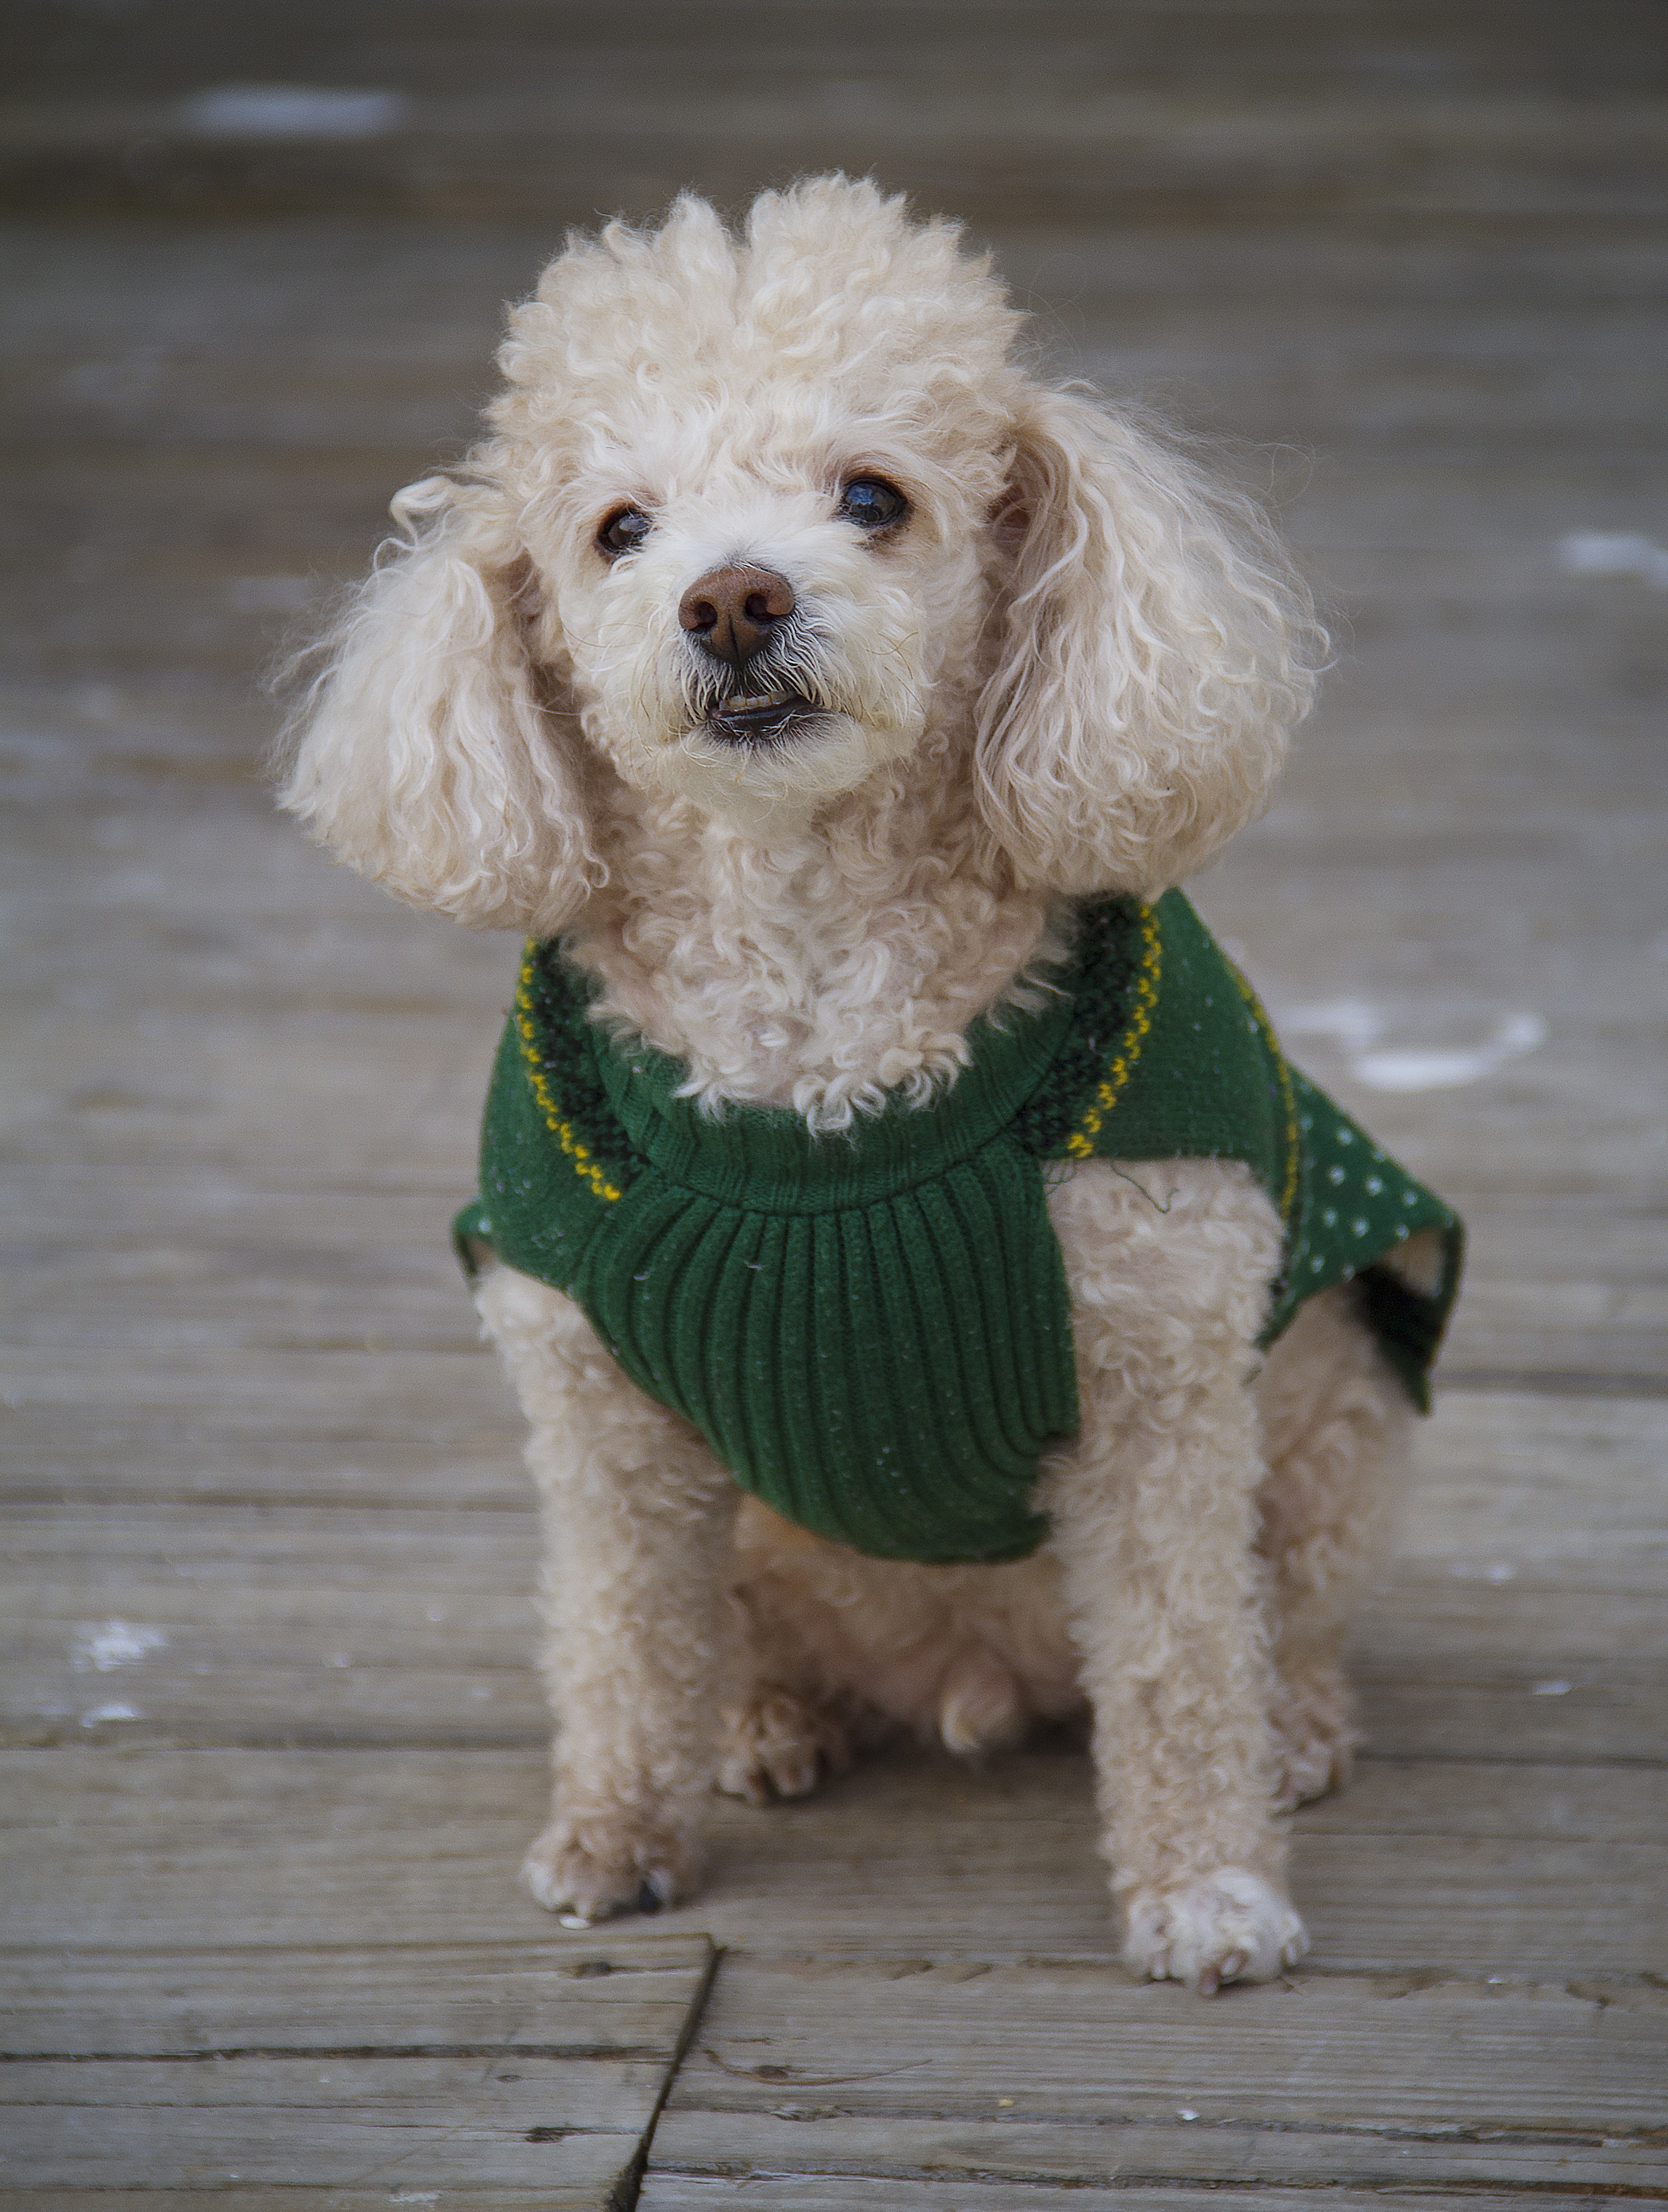
puppy, dog, animal, pet, small, mammal, poodle, furry, vertebrate, dog breed, curly, cavapoo, miniature poodle, goldendoodle, pedigreed, cockapoo, bolognese, toy poodle, dog like mammal, schnoodle, dandie dinmont terrier, dog crossbreeds, cavachon, poodle crossbreed, lagotto romagnolo